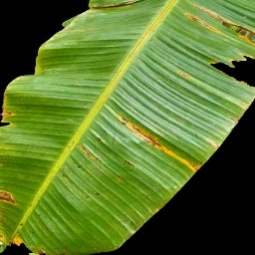
Label: Potassium